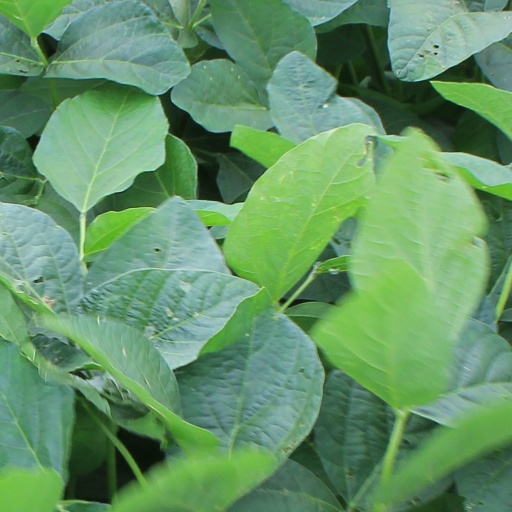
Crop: soybean